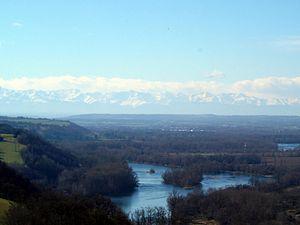
Vue sur la chaine des Pyrénées depuis les coteaux de Pech-David, au sud de la ville de Toulouse.
Pech-David est une colline et un quartier de Toulouse situé tout au sud de la ville et composé d'un grand parc de 280 ha, culminant à 130 mètres au-dessus de la Garonne et qui domine l'ensemble de la ville rose.
La réserve naturelle régionale Confluence Garonne-Ariège est une réserve naturelle régionale située en Occitanie. Classée en 2015, elle occupe une surface de 579,07 hectares et protège la zone de confluence de la Garonne et de l'Ariège.